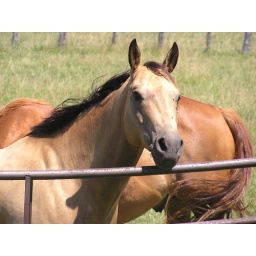
We were driving along a backroad in Bruce County when we spotted these horse at a farmer's fence.